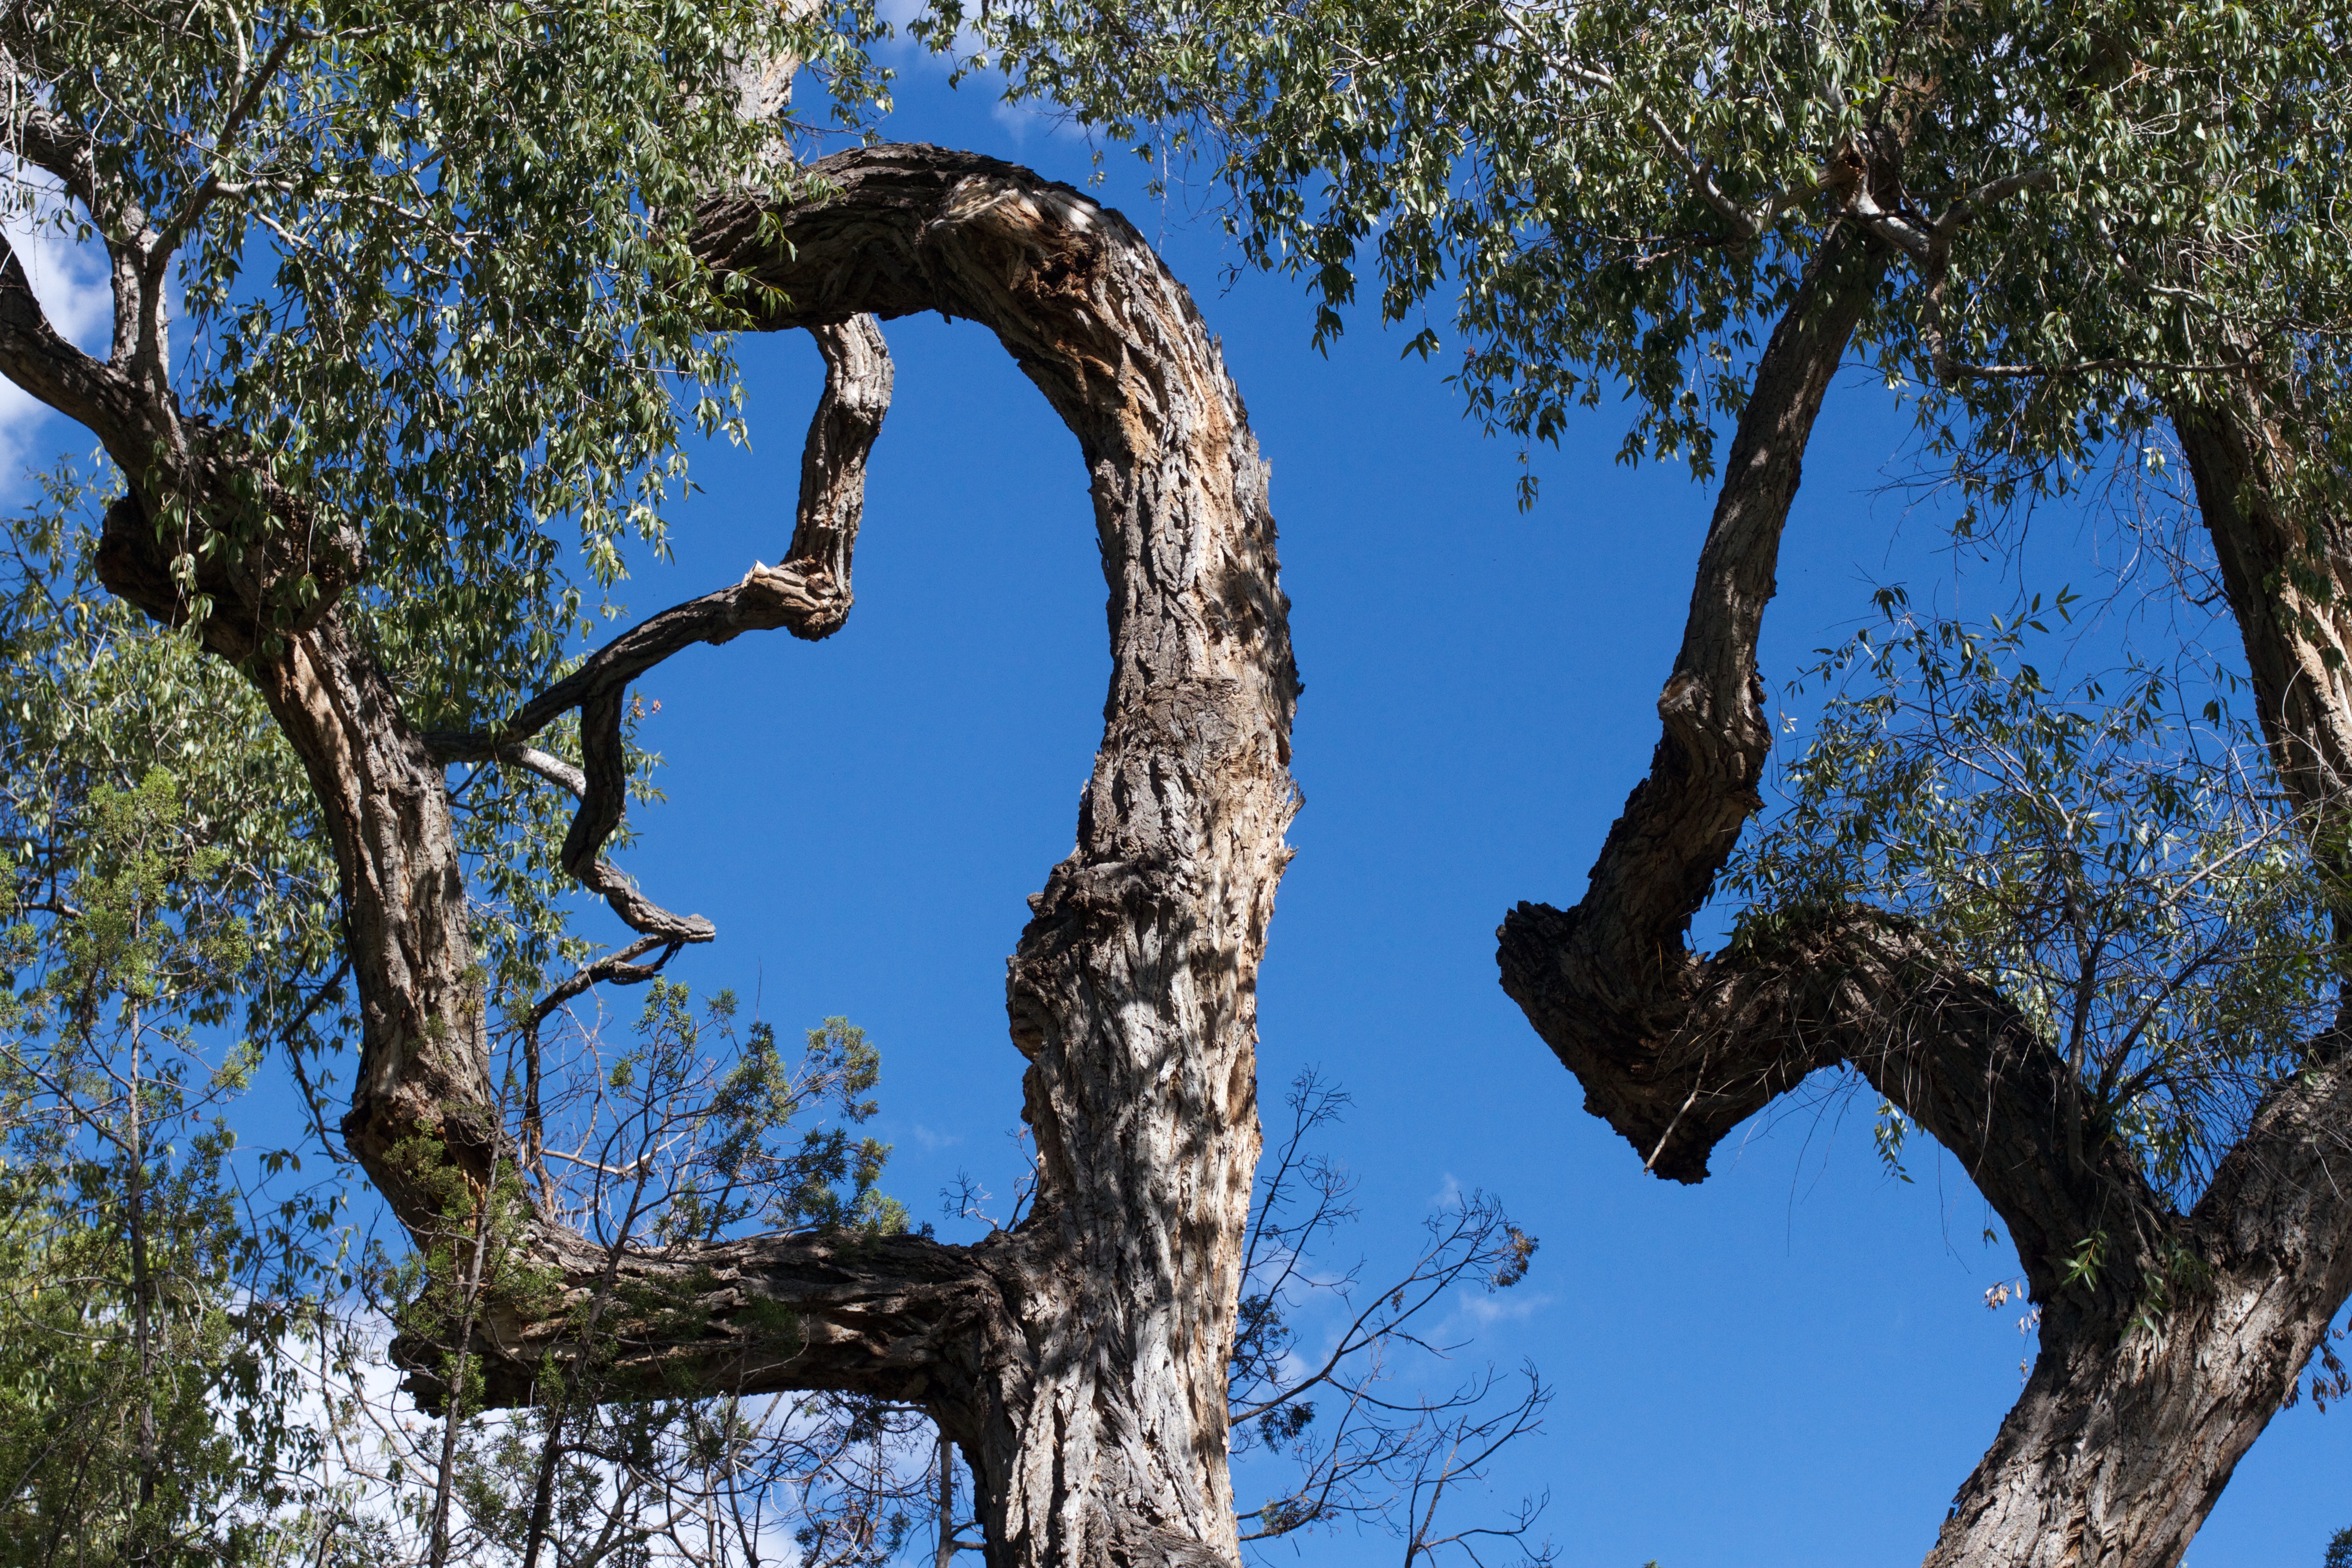
tree, branch, plant, flower, trunk, spring, woody plant, land plant